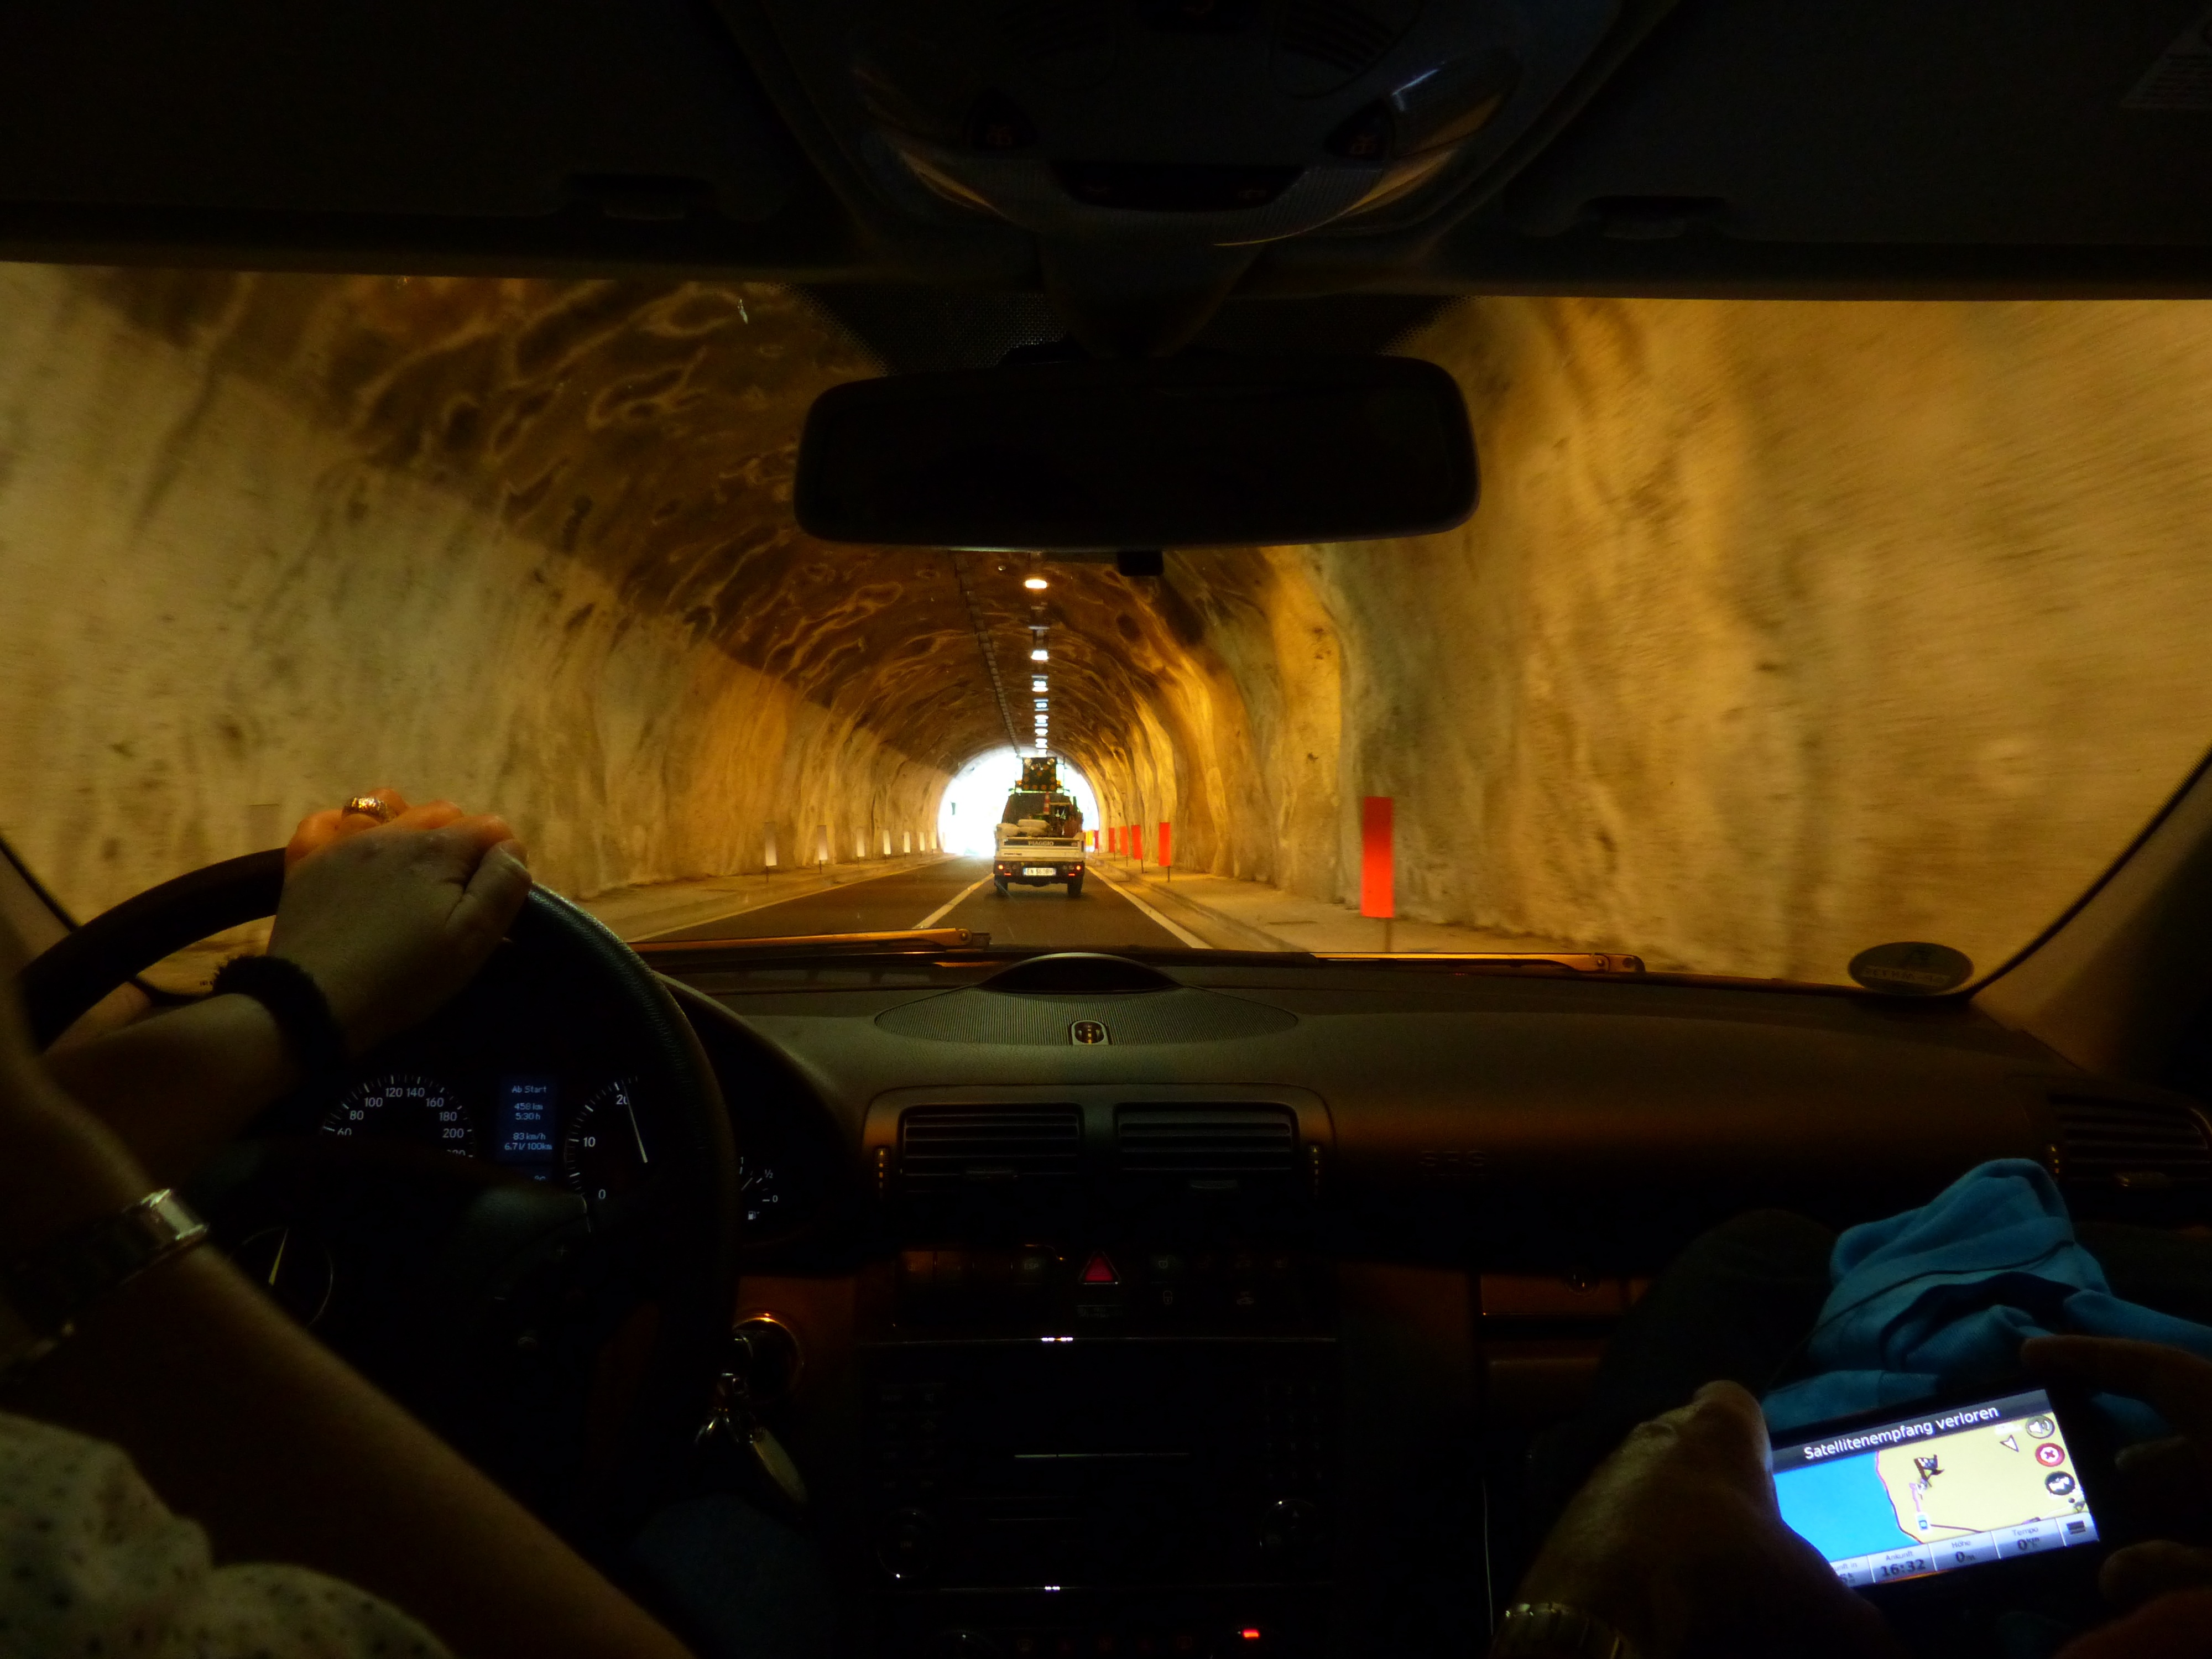
light, window, glass, driving, tunnel, dark, exit, drive, windshield, darkness, lighting, gloomy, eng, output, automotive exterior